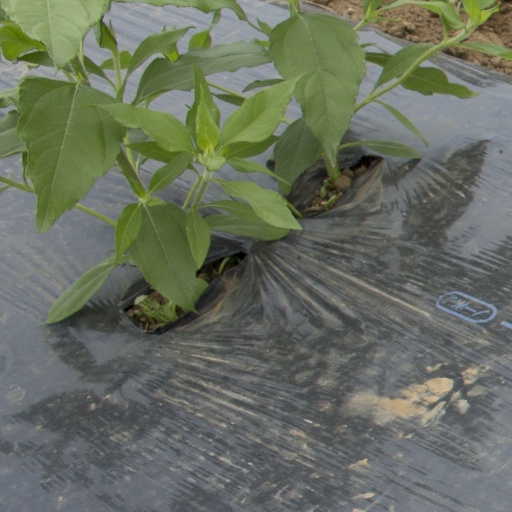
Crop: Jerusalem artichoke